Agnieszka Radwańska career statistics

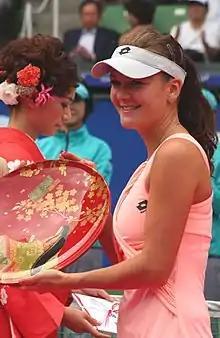

"Only main-draw results in WTA Tour, Grand Slam tournaments, Billie Jean King Cup (Fed Cup), Hopman Cup and Olympic Games are included in win–loss records."